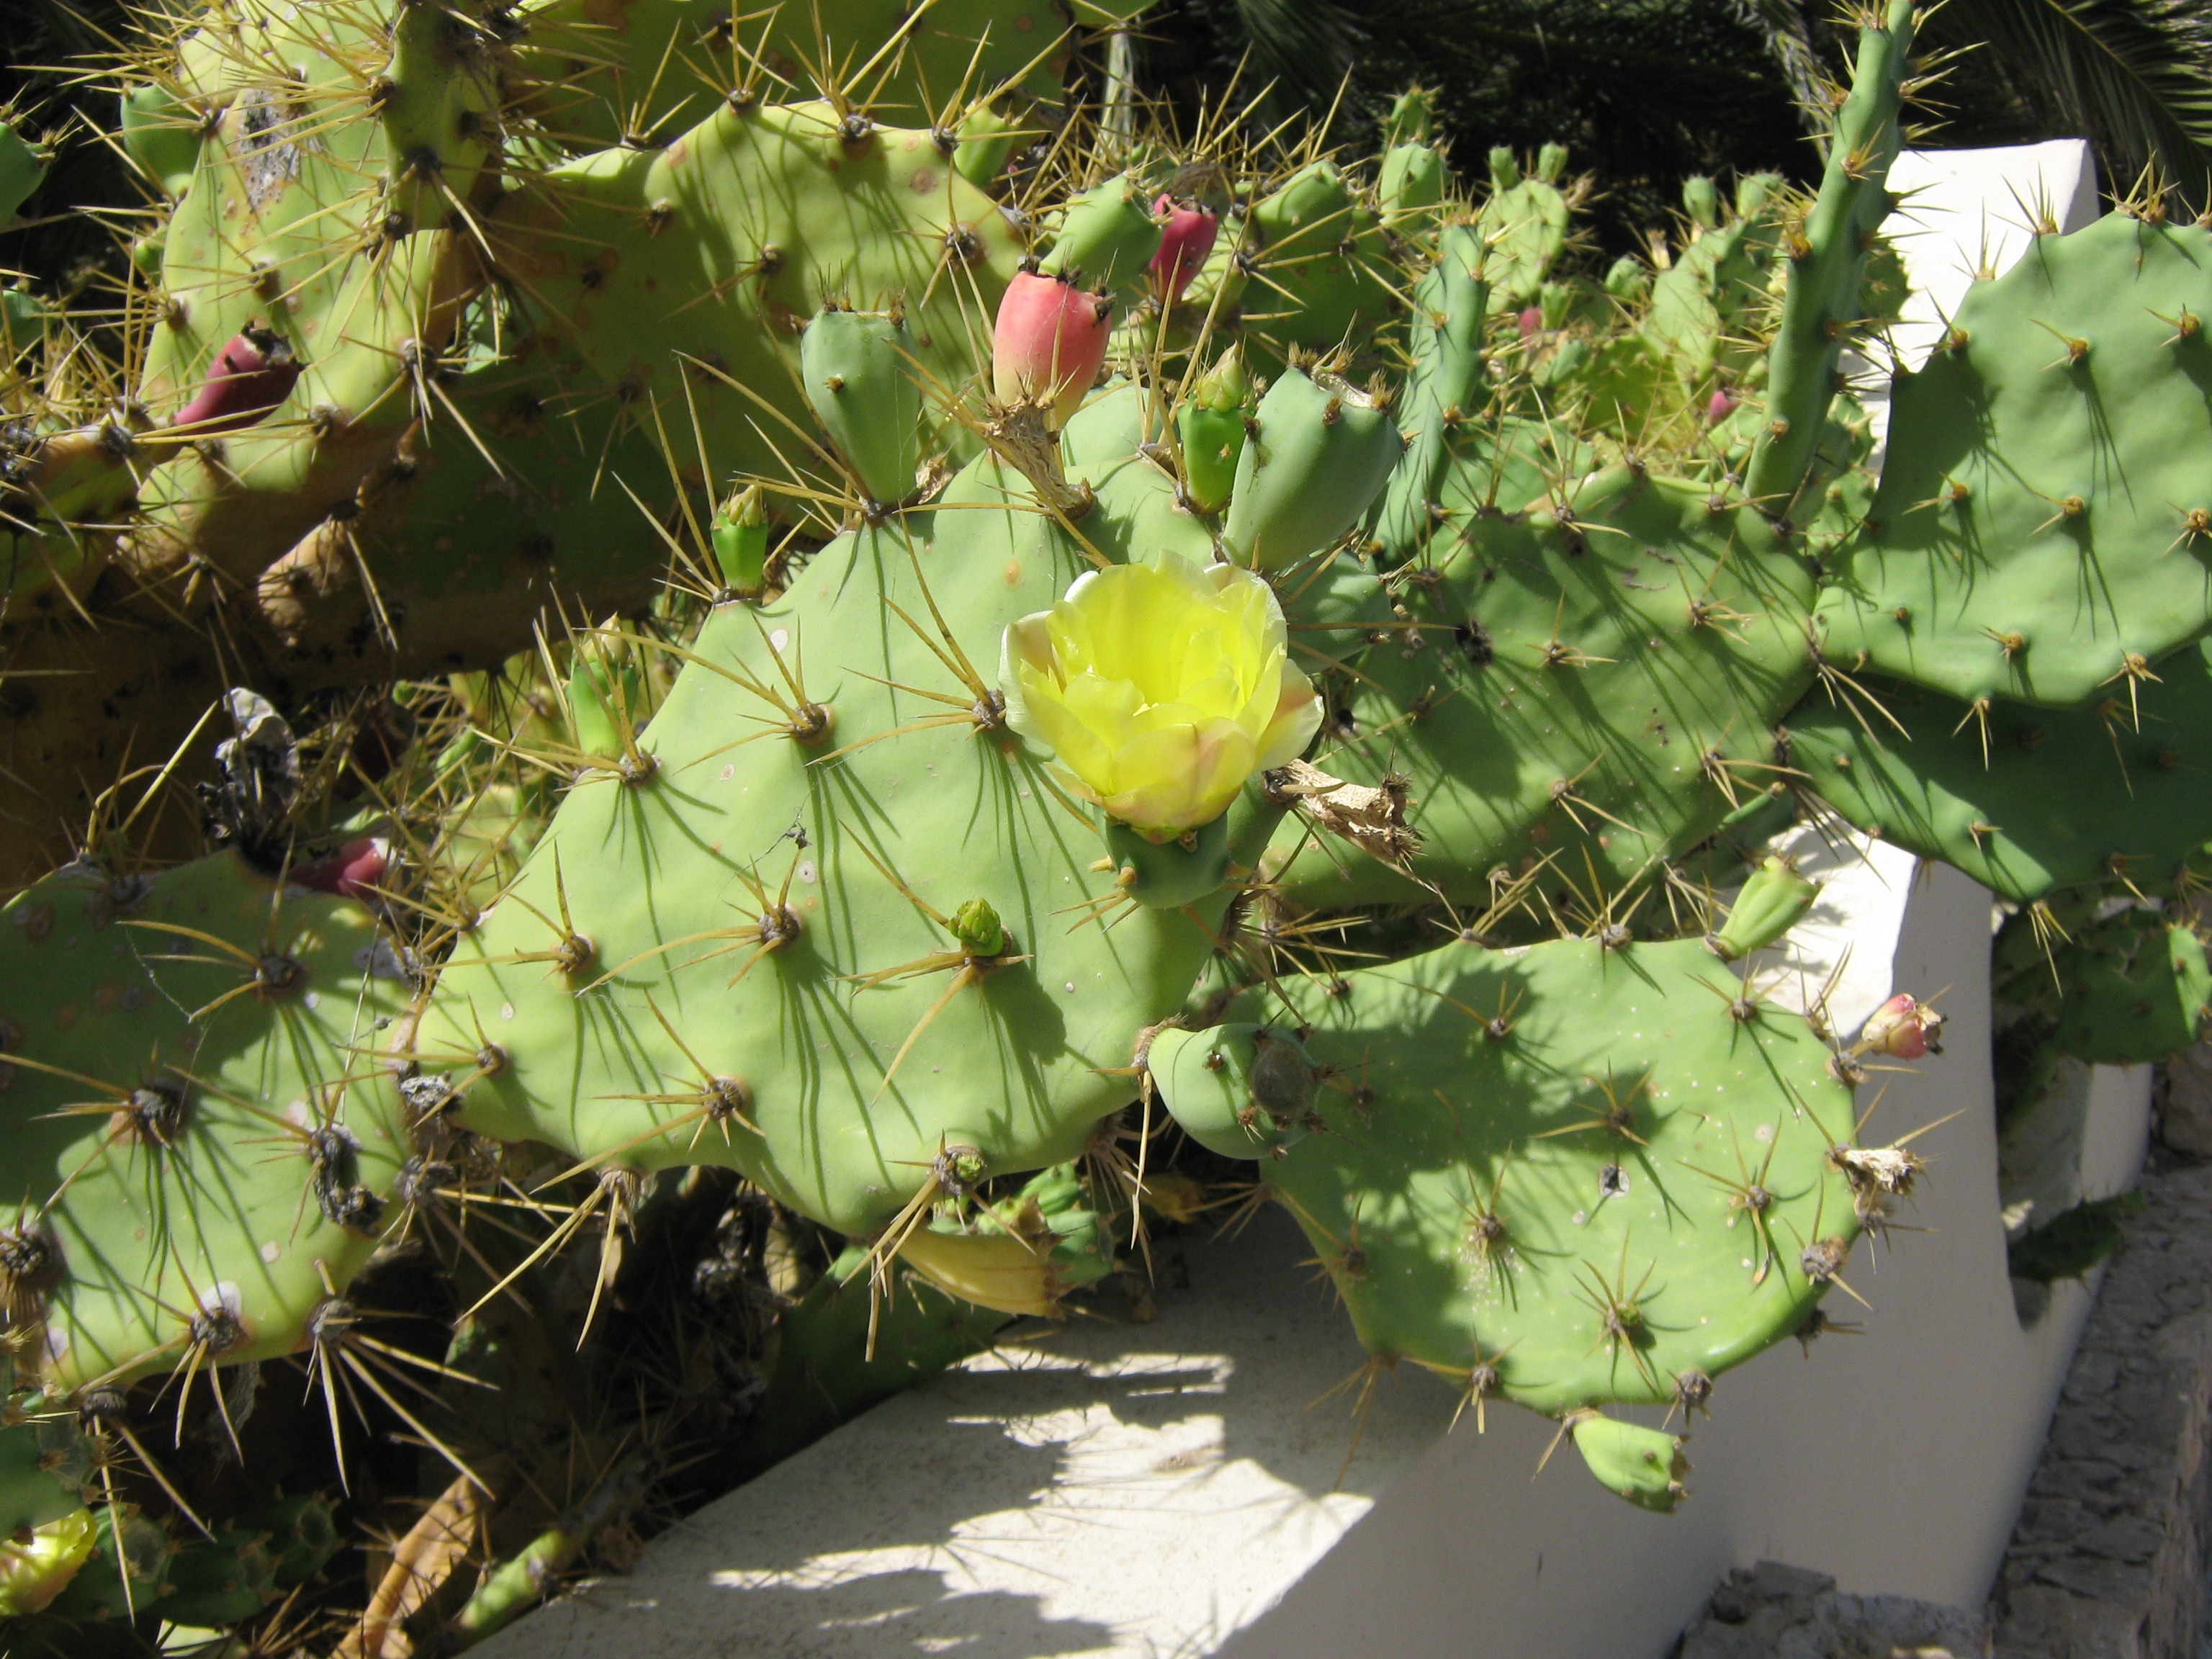
blossom, cactus, plant, flower, bloom, food, produce, botany, yellow, flora, caryophyllales, sting, flowering plant, prickly pear, land plant, hedgehog cactus, nopal, san pedro cactus, barbary fig, eastern prickly pear, katus